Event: Nepal Earthquake
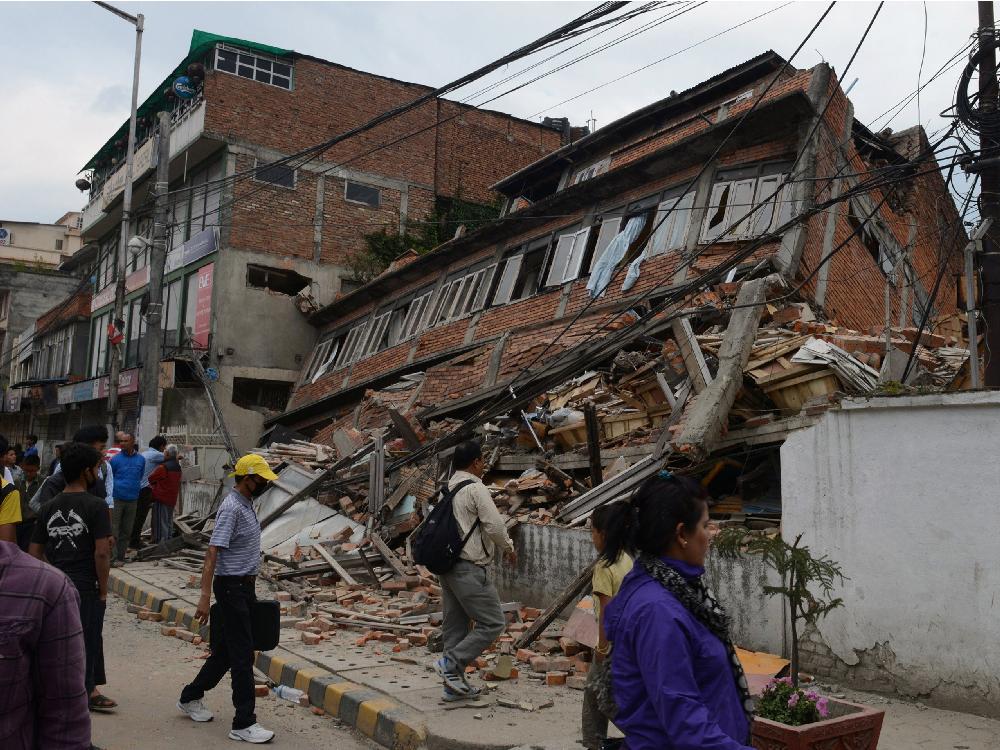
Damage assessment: damage